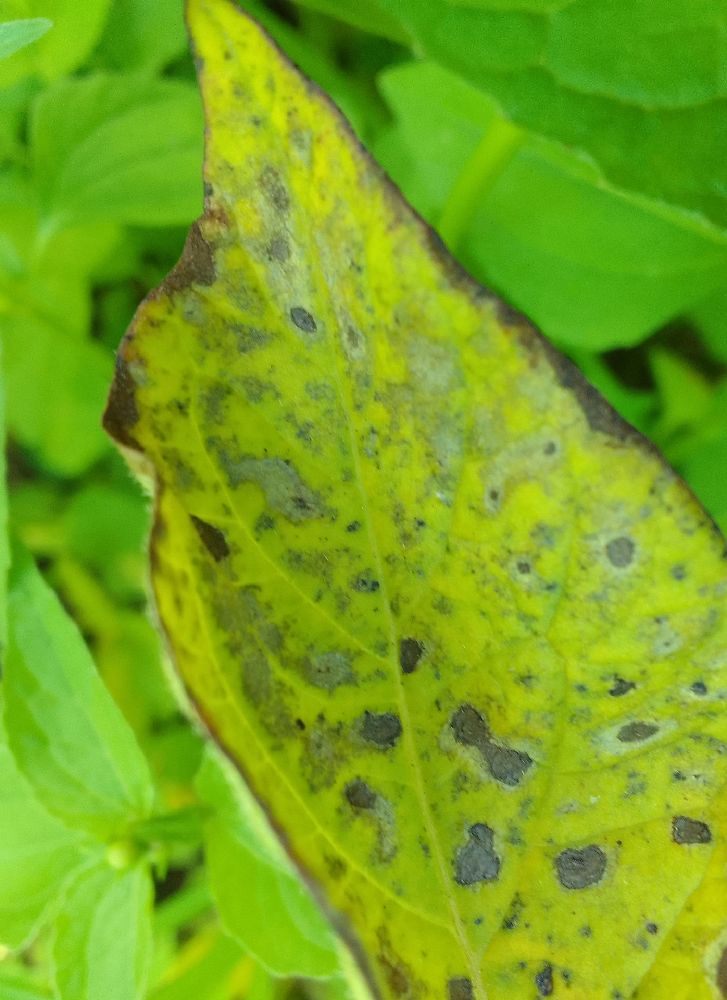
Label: Late blight